Ellery L. Davis

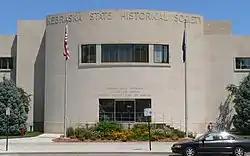
The Nebraska State Historical Society Building, designed by Davis.

Davis' son, Ellery H. Davis joined him in the Davis and Wilson firm in the years after World War II. Ellery L. Davis died in 1956, and the firm used the name Davis & Wilson until 1968, when it was renamed Davis, Fenton, Stange and Darling. It has operated under the name Davis Design since 1995.